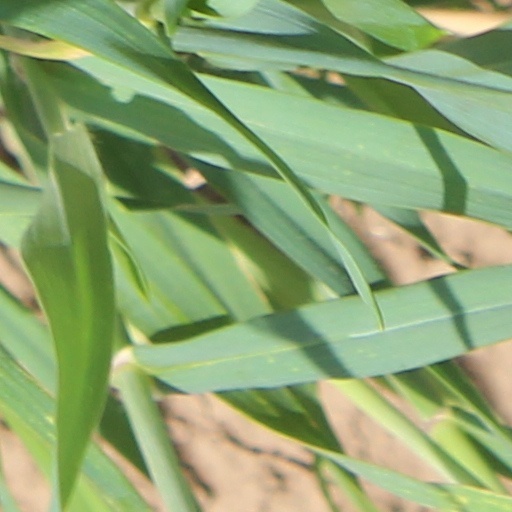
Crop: wheat